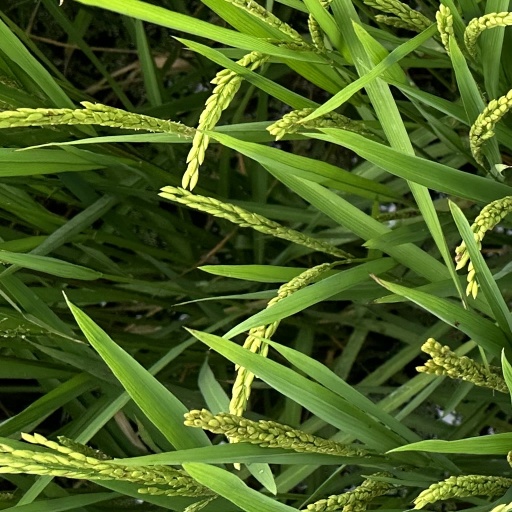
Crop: rice